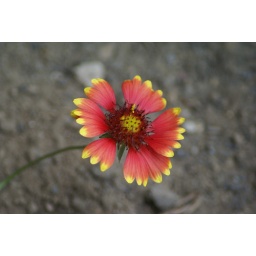
This little guy was peeking out from under the porch. Somehow the plant migrated from the flower bed.